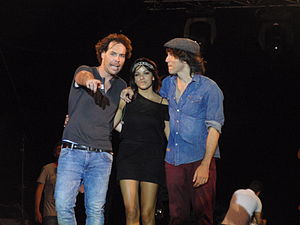
El Sueño de Morfeo
David Feito, Raquel del Rosario og Juan Luis Suárez.
El Sueño de Morfeo forkortet ESDM. er en spansk sanggruppe, som repræsenterede Spanien til Eurovision Song Contest 2013 i Malmø, Sverige med sangen "Contigo hasta el final".